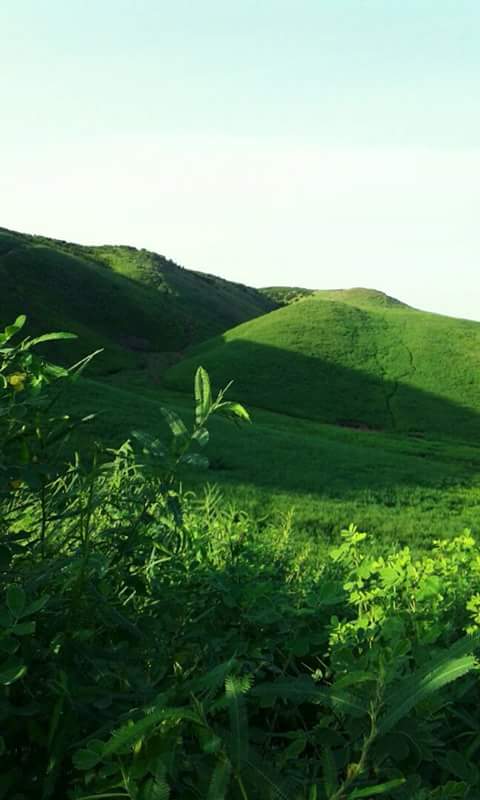
الوصف بالفصحى: تلال خضراء تغطيها النباتات والأشجار
الوصف بالعامية السودانية: تلال مغطية بالخدار والشجر
التصنيف: Nature & Landscape